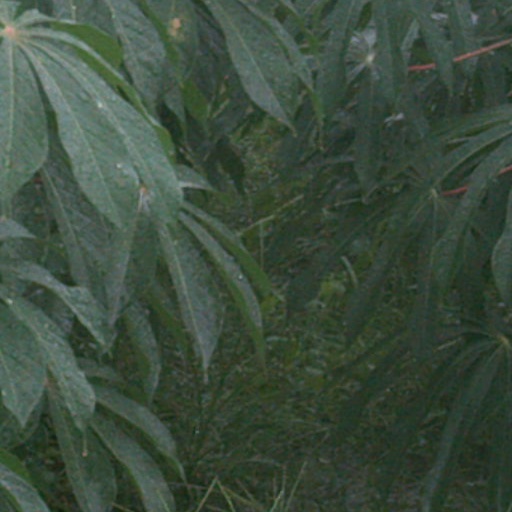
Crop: cassava